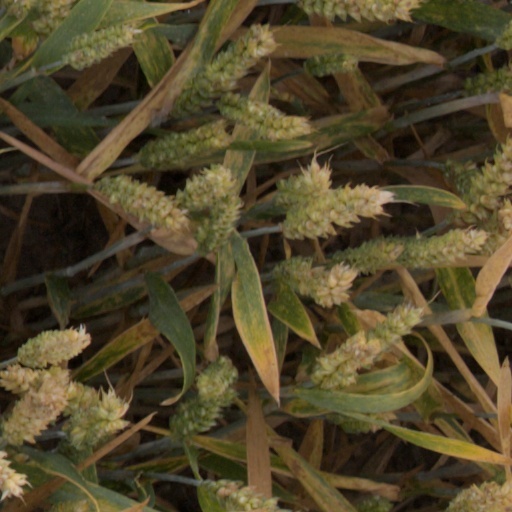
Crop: wheat